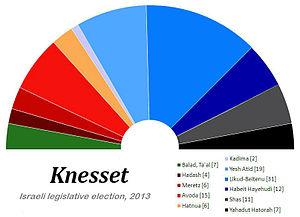
Israeli legislative election, 2013